Question: What is hanging on the walls before flood?
Tambaya: Me yake rataye a jikin bangon kafin ambaliyar ruwa?
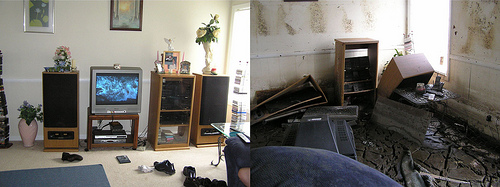
Answer: Pictures.
Amsa: Hotuna.